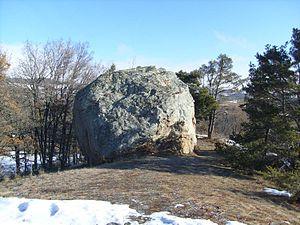
Bloc erratique de Peyre-Ossel déposé sur le sommet d'un moraine latérale du glacier de la Durance lors de la glaciation de Würm( Gap, Hautes-Alpes)
Gap est une commune française située dans la région Provence-Alpes-Côte d'Azur, chef-lieu du département des Hautes-Alpes. La ville est historiquement rattachée au Dauphiné. Ses habitants sont appelés les Gapençais.